Cosimo III de' Medici

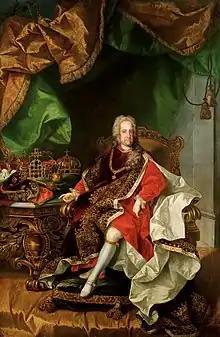
Charles VI, Holy Roman Emperor, by Johann Gottfried Auerbach

Grand Duke Ferdinando encouraged Cosimo to go on a European tour to distract him from Marguerite Louise's renewed hostility. On 28 October 1667 he arrived in Tyrol, where he was entertained by his aunt, Anna de' Medici, Archduchess of Further Austria. He took a barge down the Rhine to Amsterdam, where he was well received by the art community, meeting painter Rembrandt van Rijn. From Amsterdam, he travelled to Hamburg, where awaiting him was Queen Christina of Sweden. He reached Florence in May 1668. There he took in the paintor and architect Pier Maria Baldi as a chamberlain, who accompanied him through the rest of his travels through Europe. Another great personage that accompanied Cosimo was the Italian philosopher and diplomat Lorenzo Magalotti, who proceeded to document and describe their travels.